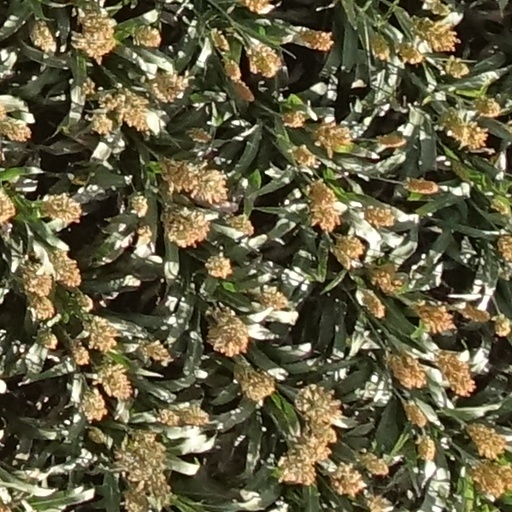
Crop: sorghum